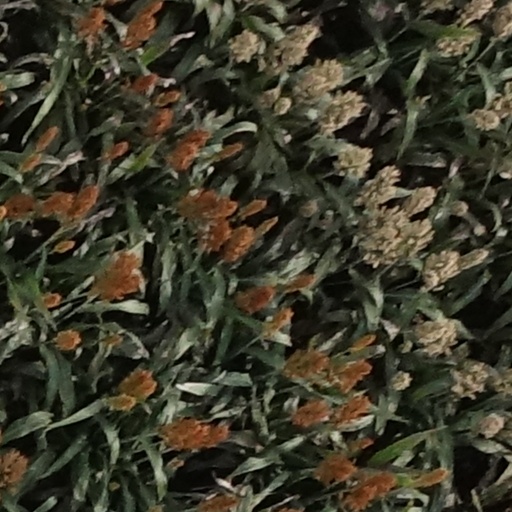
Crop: sorghum